Acanthosomatidae

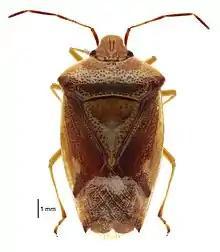
"Oncacontias vittatus"

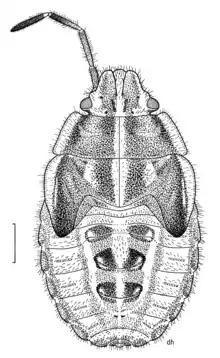
"Rhopalimorpha lineolaris" juvenile, last instar

Acanthosomatidae is a family of Hemiptera, commonly named "shield bugs" and sometimes "stink bugs".There are currently recognized 200 species in 55 genera, making it is one of the least diverse families within Pentatomoidea. The Acanthosomatidae species are found throughout the world, being most abundant in high-latitude temperate regions and in subtropical regions at high altitudes.